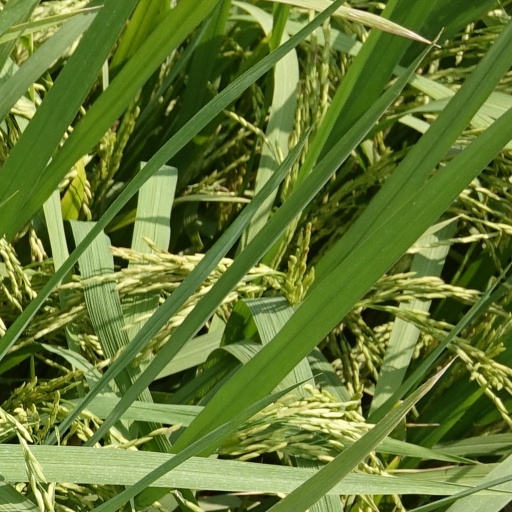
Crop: rice